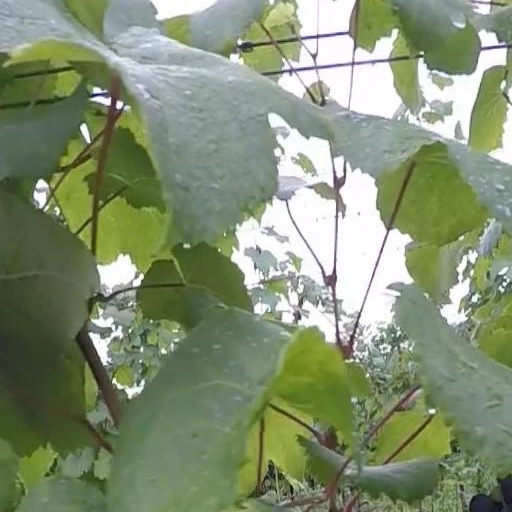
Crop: grape